University of Chemistry and Technology, Prague

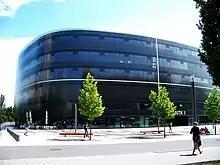
<a href="http%3A//www.chemtk.cz/cs/%3Fq%3Dnode/228%26amp%3Blanguage%3Den">ChemTK

The history of the university is rooted in the chemistry education in Bohemia from past centuries. Rapid industrial development during the eighteenth century, which is connected to many important technological and natural discoveries, resulted in the foundation of Prague Polytechnic on 10 November 1806, when the first courses in mathematics and chemistry were offered. In addition to general chemistry, practical chemistry instruction was also given, oriented towards working with glass, metallurgy and dyes. Later, brewing processes, sugar processes, analytics, analytics of minerals and technical gases, and other subject fields were added.